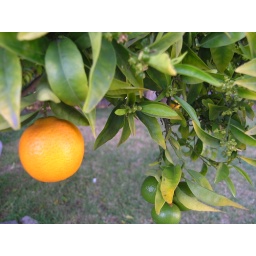
bright tangerine against grass